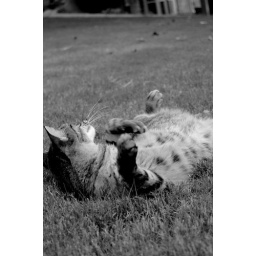
my cat decided to be cute in the backyard&amp;lt;3 haha